History of the Jews in India

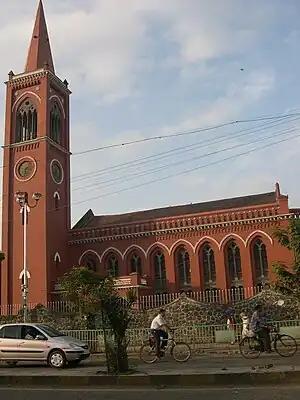
Ohel David Synagogue of Pune is the largest active synagogue in India

Judaism in Delhi is primarily focused on the expatriate community who work in Delhi, as well as Israeli diplomats and a small local community. In Paharganj, Chabad has set up a synagogue and religious center in a backpacker area regularly visited by Israeli tourists.